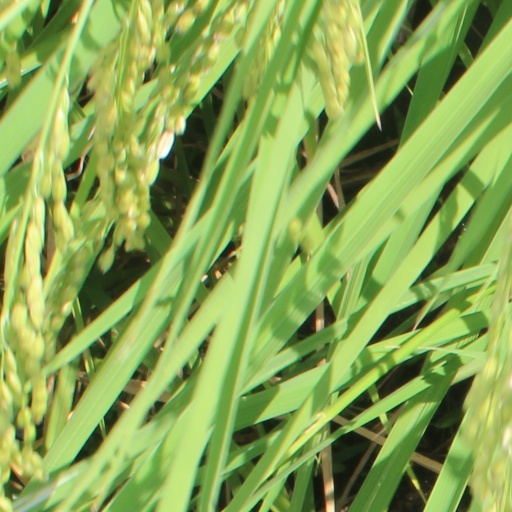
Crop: rice